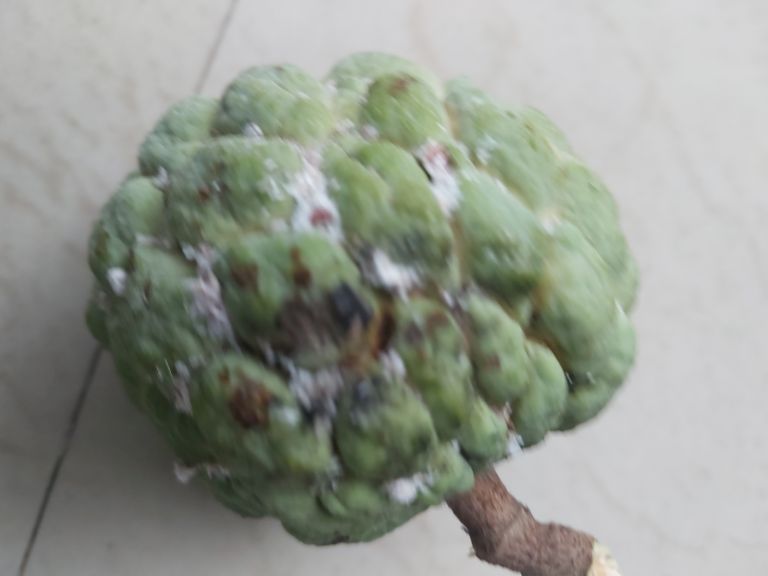
Disease label: Leaf spot on fruit